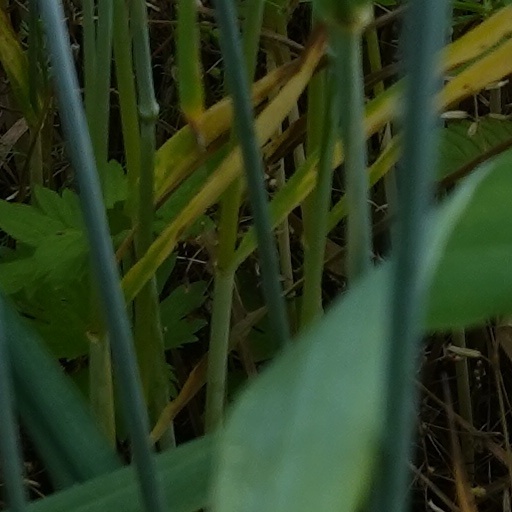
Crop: wheat